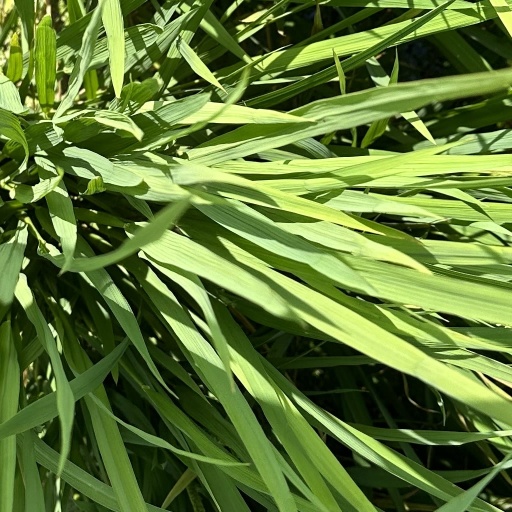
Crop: rice